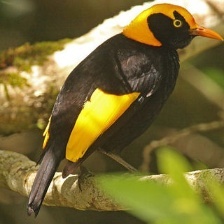
Species: REGENT BOWERBIRD
Scientific name: SERICULUS CHRYSOCEPHALUS